Porter-Rhynsburger House

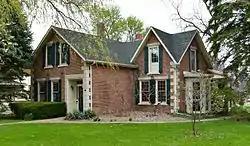

The Porter-Rhynsburger House is an historic building located in Pella, Iowa, United States. The house was built by Joseph Potter in 1855. It was subsequently purchased by C. Rhynsburger who expanded it in 1870. He was born in the Netherlands in 1839 and immigrated to Pella in 1855. He initially was engaged in farming before he began a successful mercantile business in 1861. He married R. Vander Ley and they raised eight children. It is one of only a few houses that were built by Pella's first settlers. The house was listed on the National Register of Historic Places in 2003.